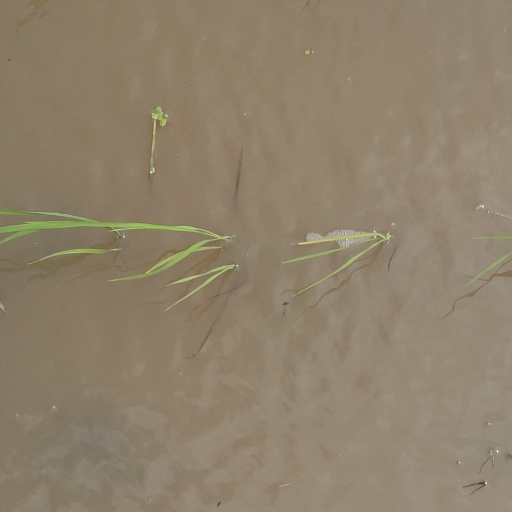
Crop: rice